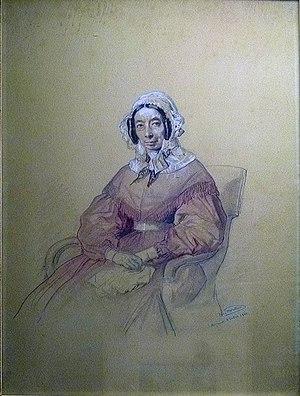
Madame Nicolas Warocqué, née Cécile Desvignes (1773-1861), dessin rehaussé par Louis Gallait (1842)
La famille Warocqué est une riche dynastie d'industriels et d'hommes politiques originaires du Hainaut en Belgique.
Nicolas Alexis Warocqué, né le 17 juillet 1773 à Mons et mort le 25 janvier 1838 au domaine de Mariemont, est un industriel belge, maître de charbonnages.